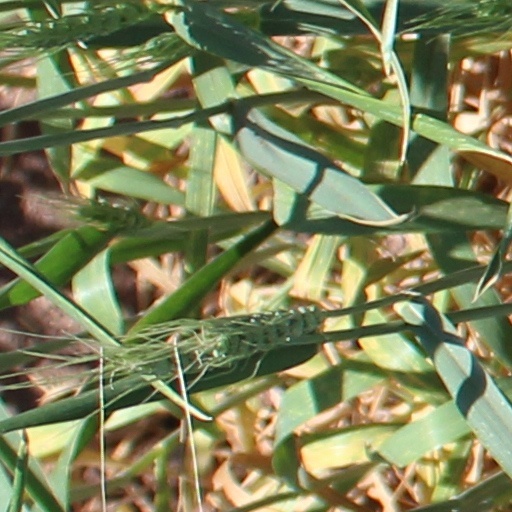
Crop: wheat